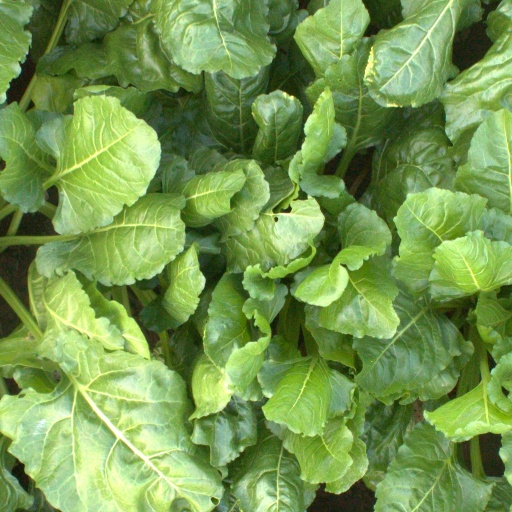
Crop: sugar beet